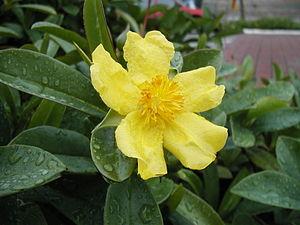
Hibbertia ou Fleur de Guinée, est un genre d'arbustes vivaces, rampants ou grimpants de la famille des Dilleniaceae. Les cinq pétales des fleurs de toutes les espèces sont de diverses teintes de jaune, à l'exception de H. stellaris, H. miniata et H. selkii qui ont toutes des fleurs orange. Le genre compte environ 150 espèces, mais est actuellement en cours de révision par Helmut Toelken du South Australian Herbarium et est susceptible d'augmenter.